R. E. Robertson

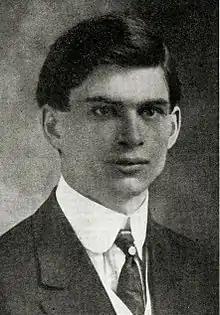
Robertson c. 1920

Ralph Elliott Robertson (October 18, 1885 – February 28, 1961) was an American lawyer and politician from the territory and state of Alaska. He was a member of the Republican Party.